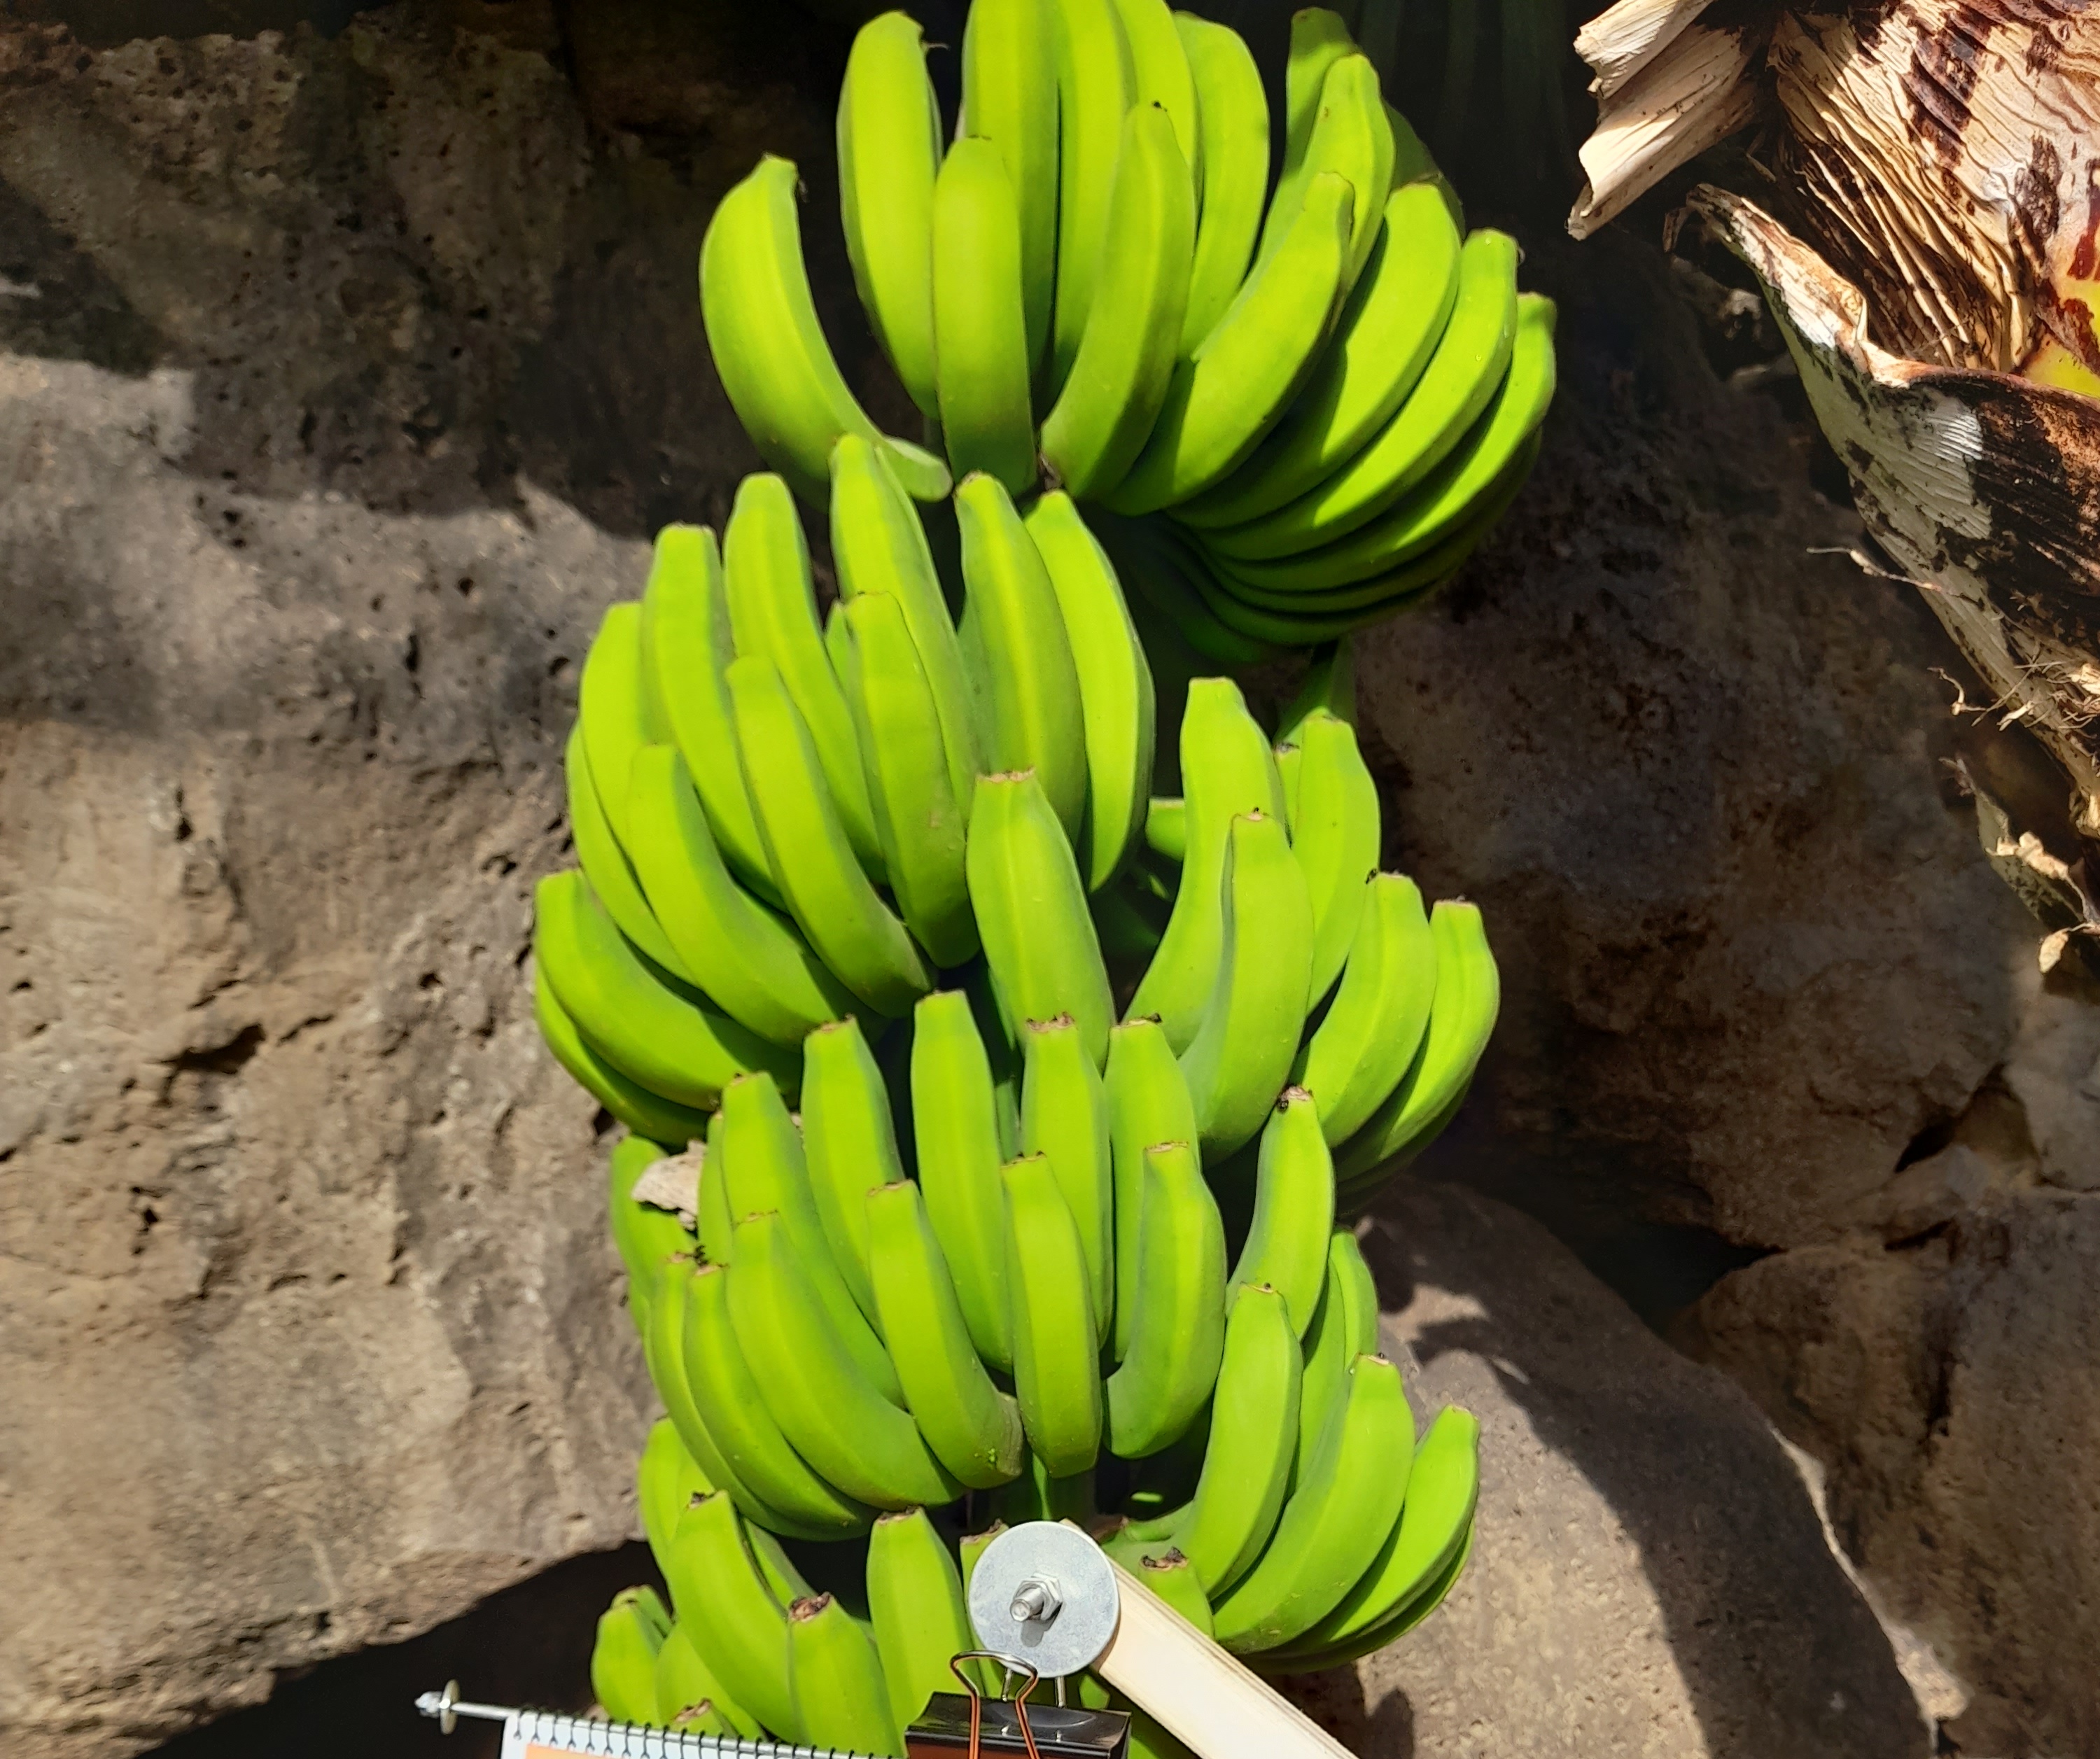
Label: Keep